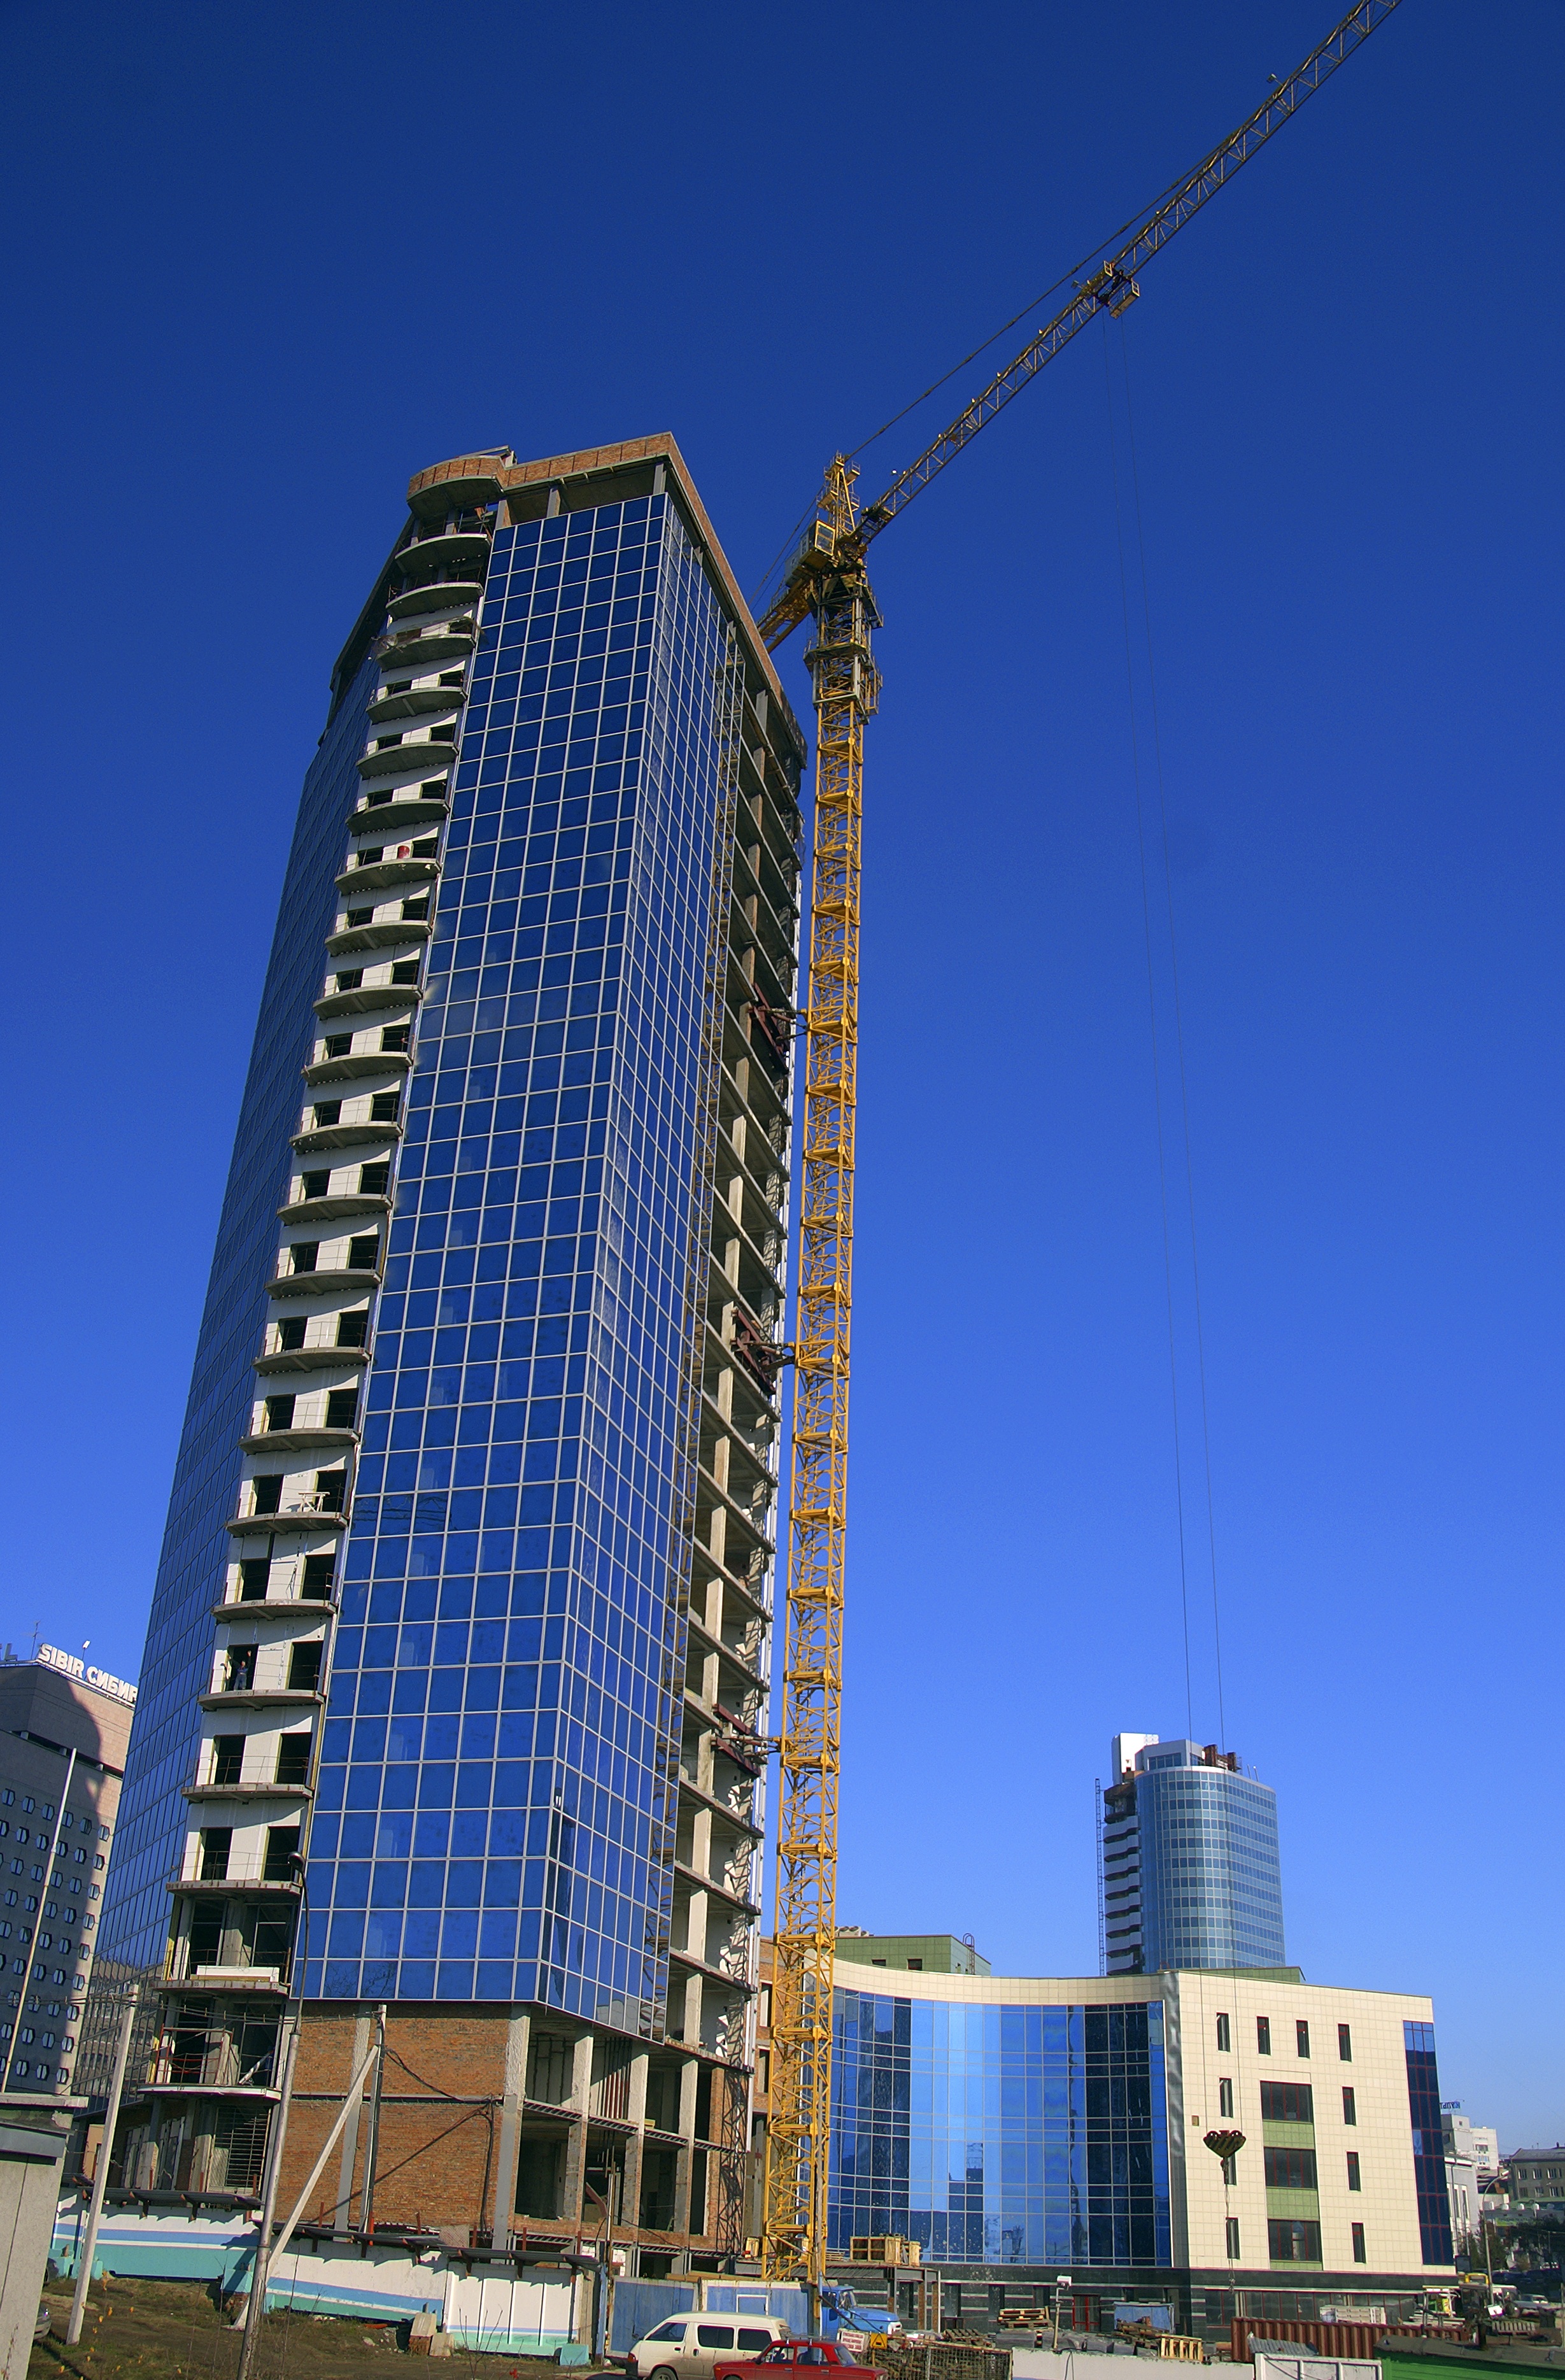
architecture, skyline, building, city, skyscraper, cityscape, downtown, construction, tower, landmark, facade, tower block, blue sky, russia, metropolis, condominium, novosibirsk, home construction, construction crane, new house, urban area, crane hoisting, jib crane, residential area, metropolitan area